Old Town Hall, Pwllheli

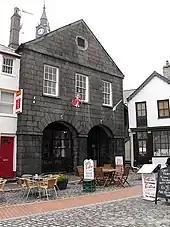
The building in July 2012

The Old Town Hall is a municipal building located on Penlan Street in Pwllheli in Gwynedd in Wales. The structure, which accommodates offices and meeting place of Pwllheli Town Council, is a Grade II listed building.